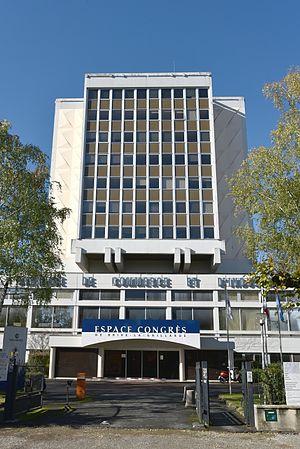
Siège de la SEM 19 Territoires à Brive